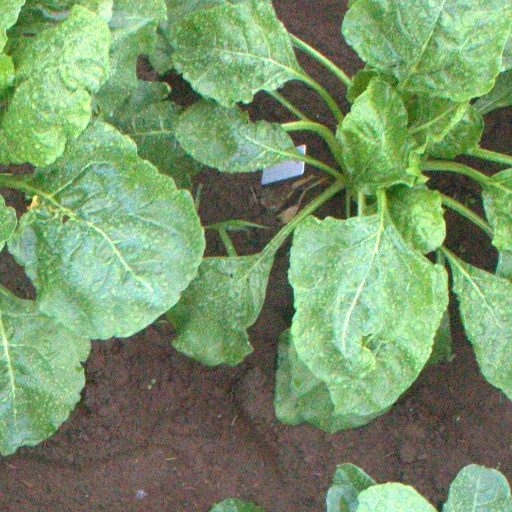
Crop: sugar beet